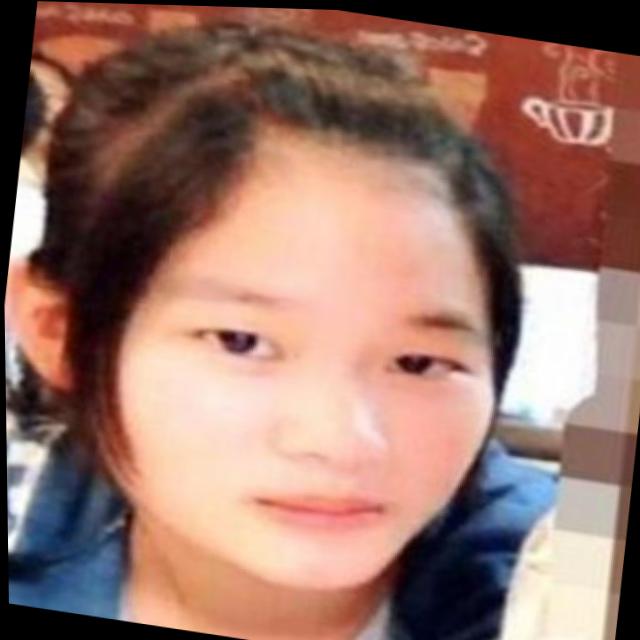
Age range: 21-44